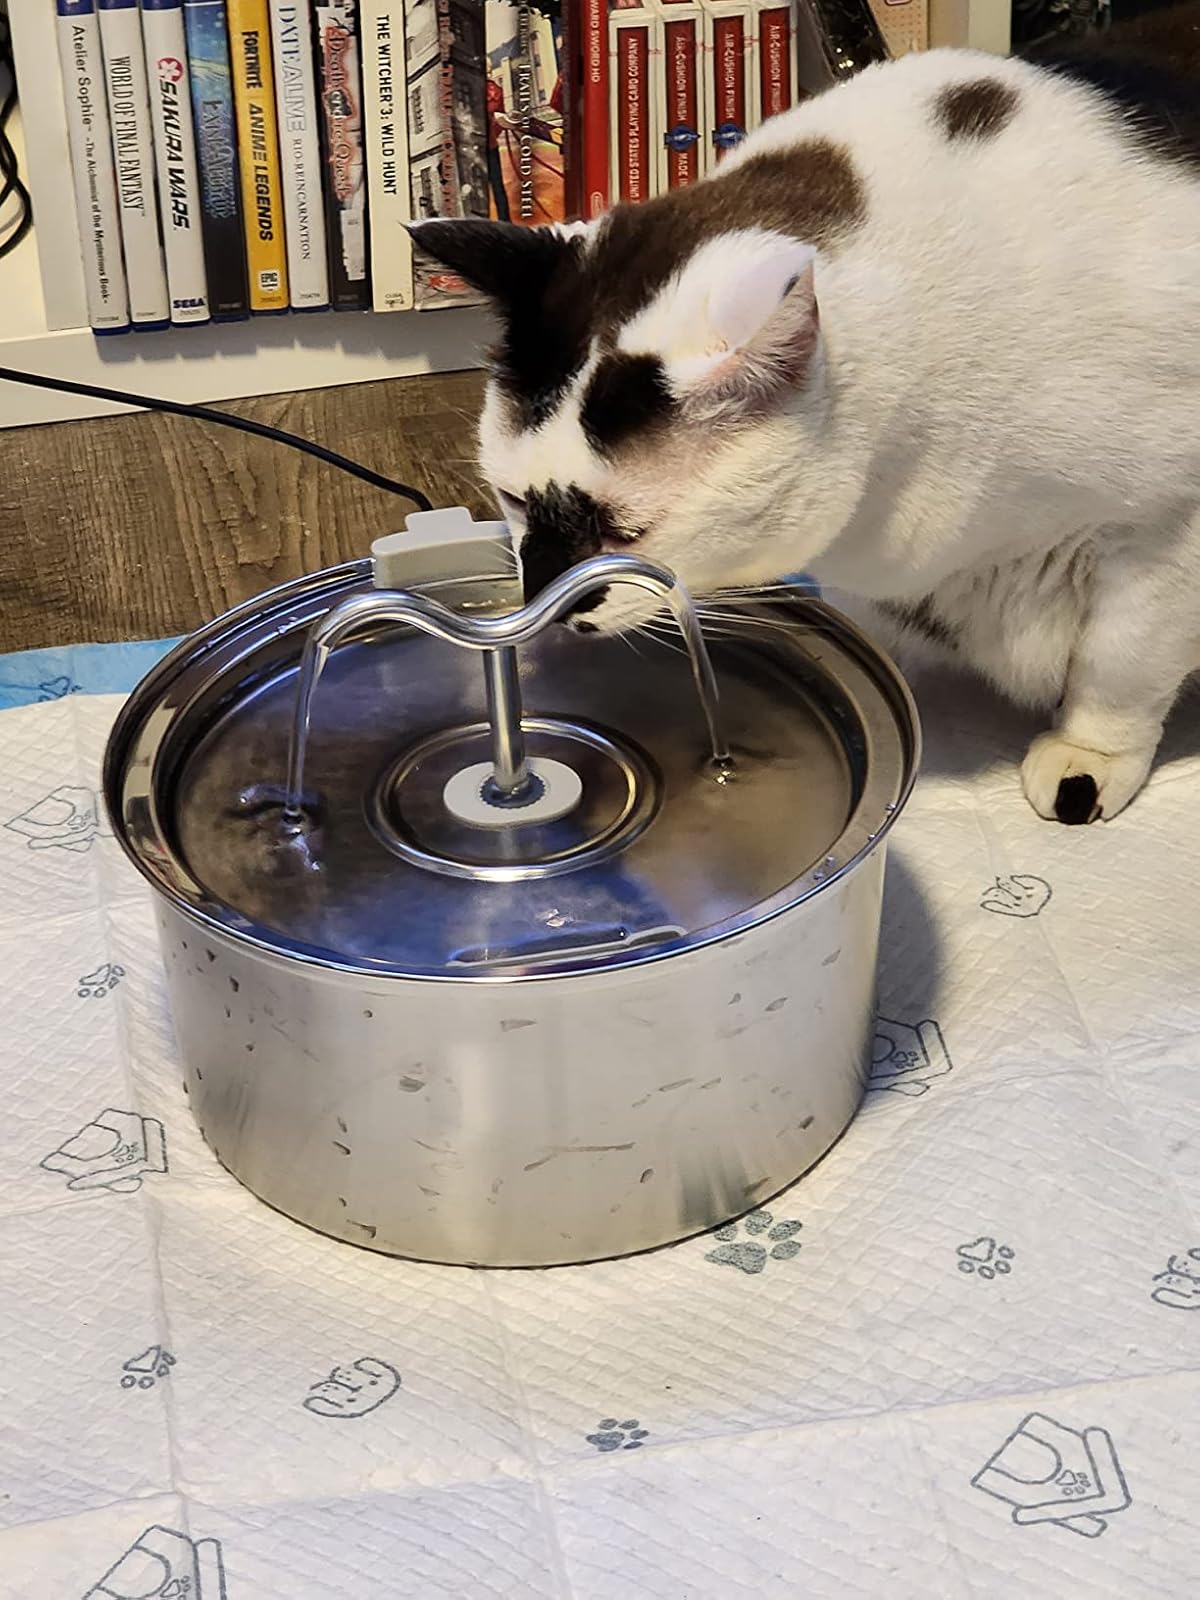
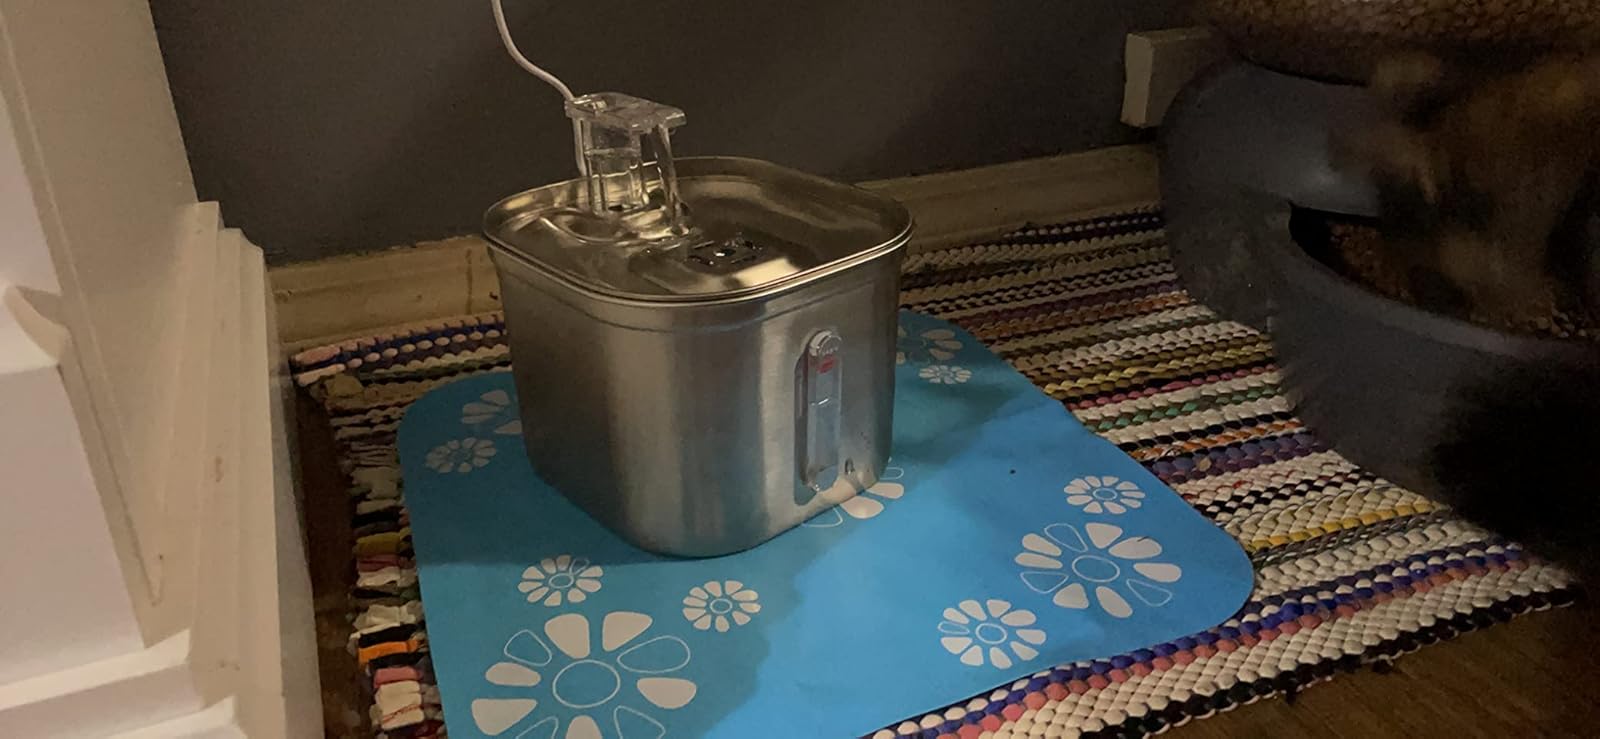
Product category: items_bowl
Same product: no